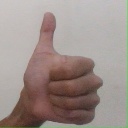
अक्षर: थ